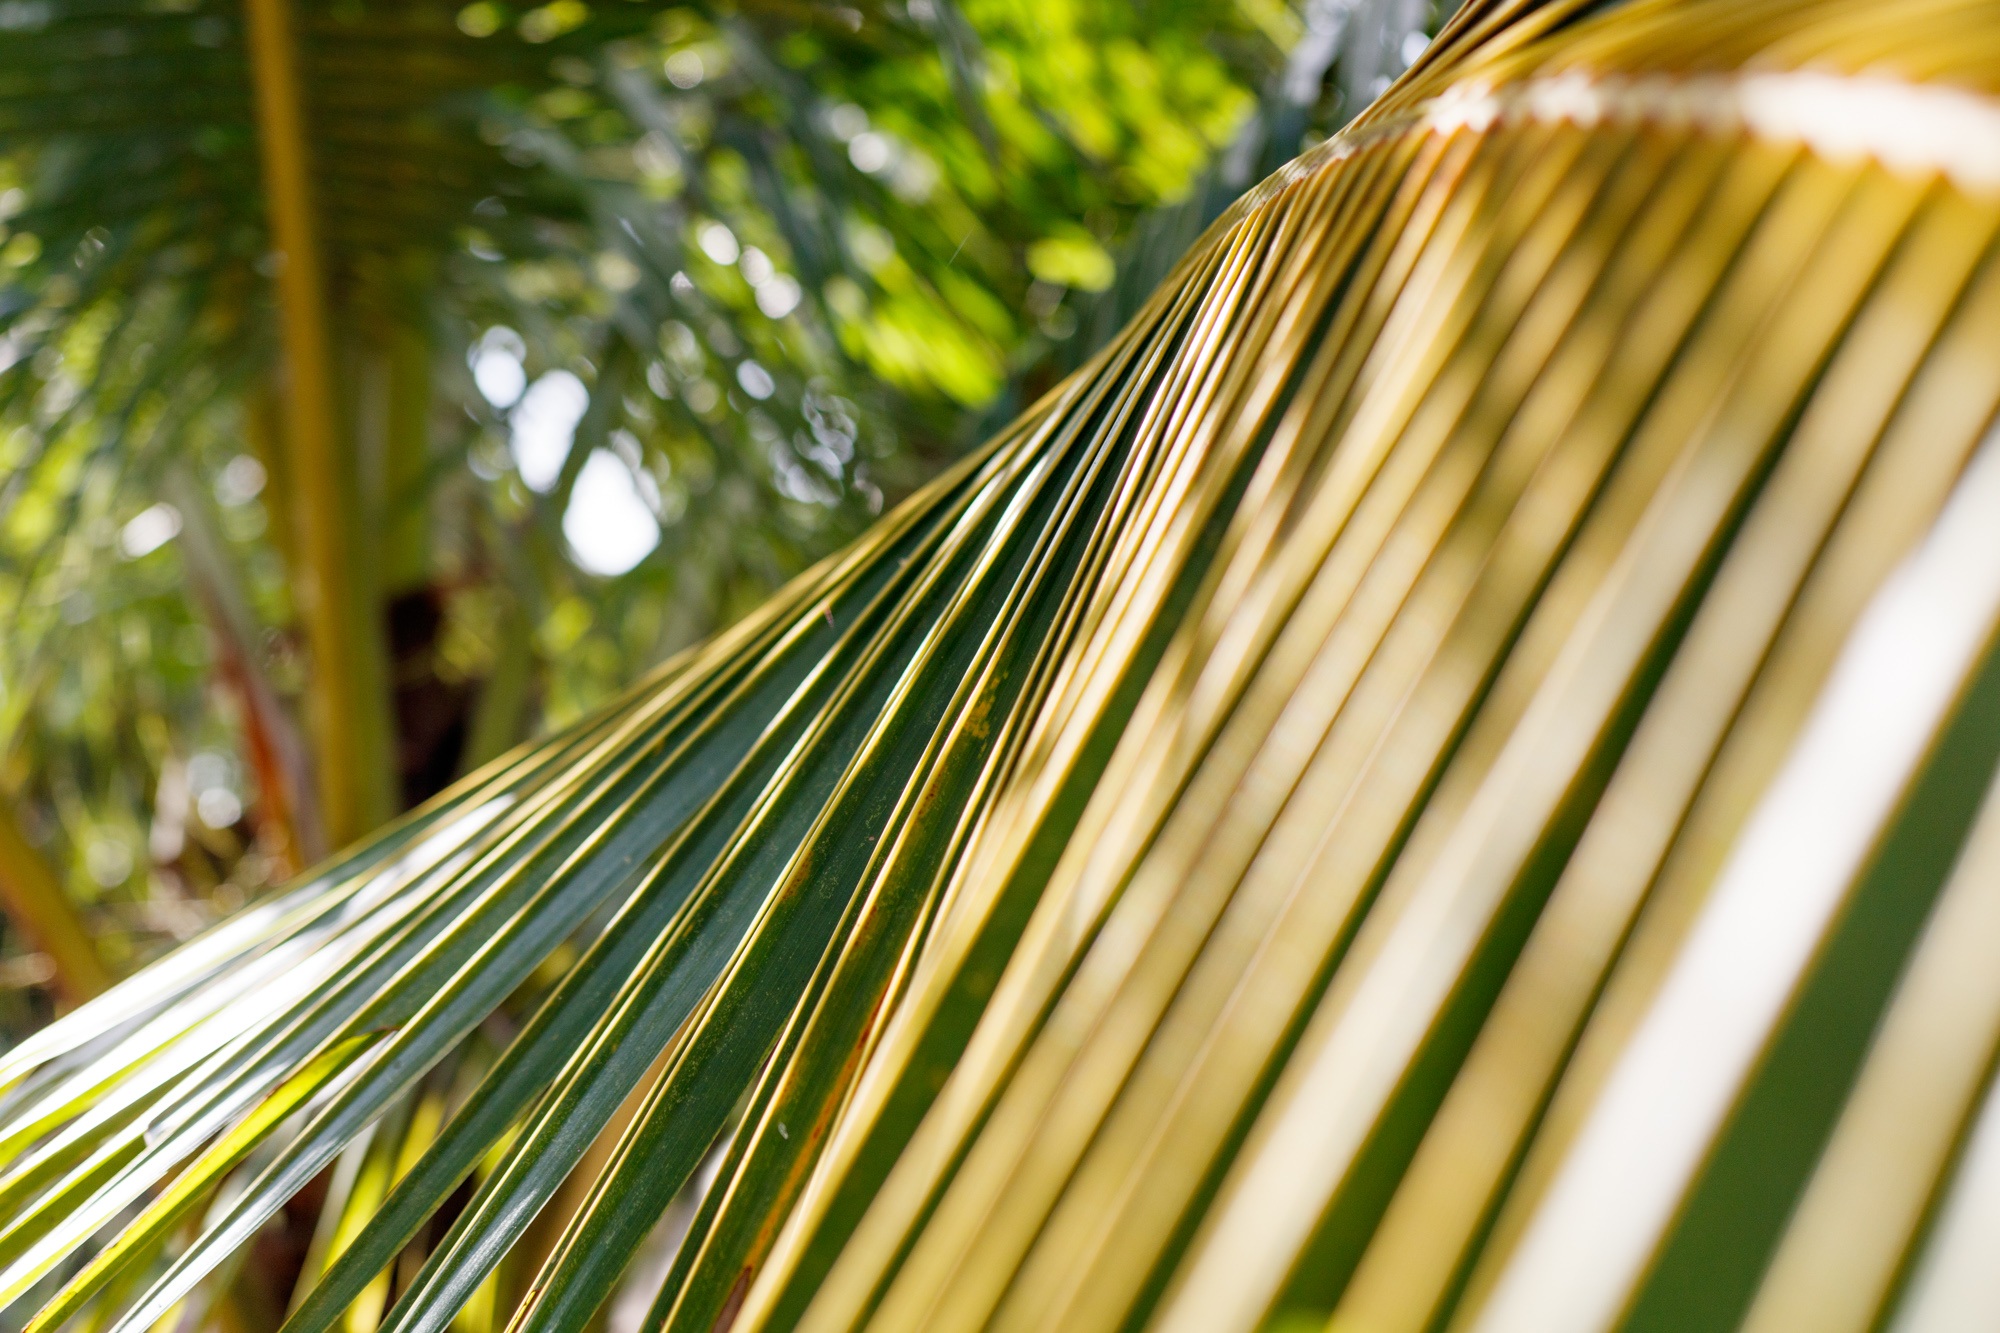
tree, forest, grass, branch, plant, sunlight, leaf, flower, line, green, palm, tropical, hammock, close up, coconut, bamboo, macro photography, grass family, plant stem, arecales